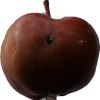
Label: Apple 18